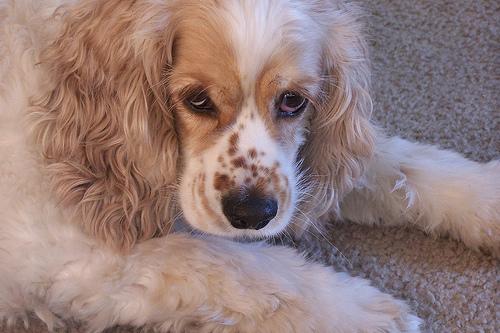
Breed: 286-n000111-cocker_spaniel